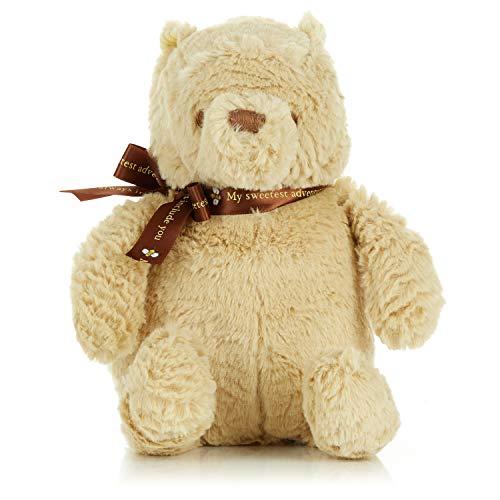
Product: Disney Baby Classic Winnie the Pooh Stuffed Animal Plush Toy, 9 inches
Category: Toys & Games | Stuffed Animals & Plush Toys | Stuffed Animals & Teddy Bears
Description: POOH BEAR STUFFED PLUSH: Kids Preferred presents this super soft, cute, charmingly detailed stuffed animal.
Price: $15.29